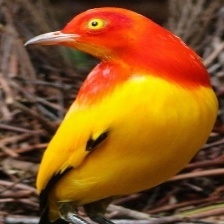
Species: FLAME BOWERBIRD
Scientific name: SERICULUS ARDENS